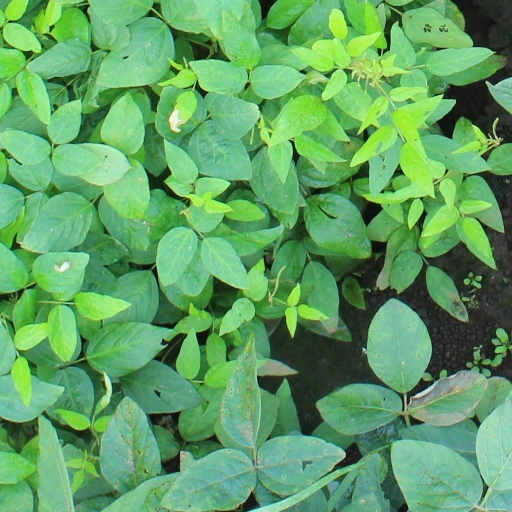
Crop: soybean